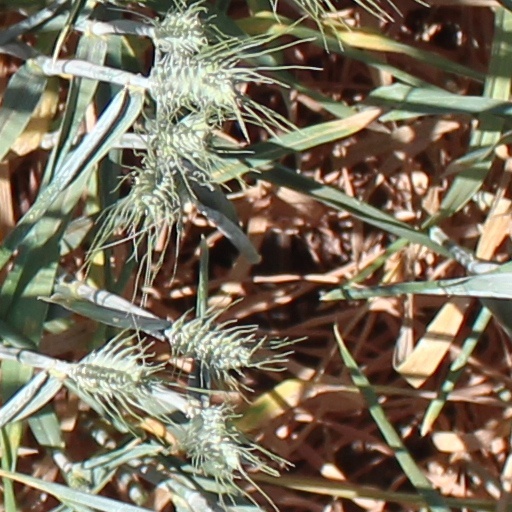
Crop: wheat